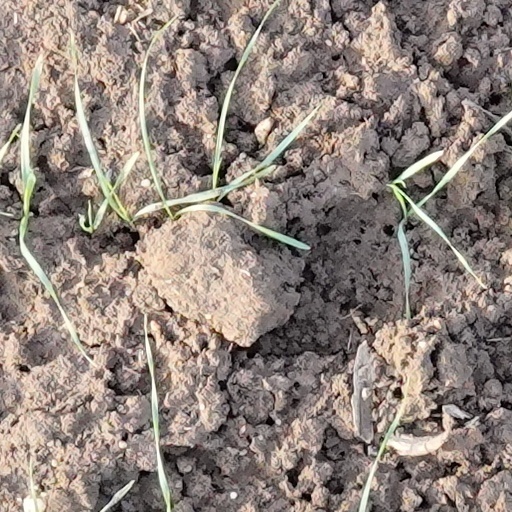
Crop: wheat